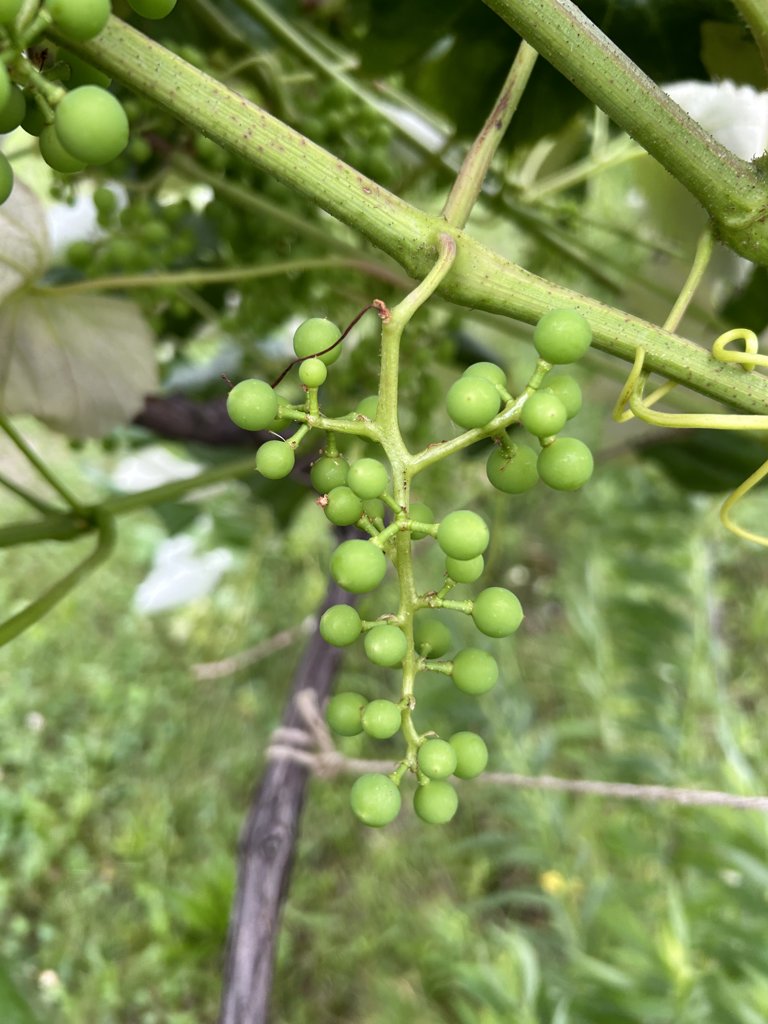
Berries visible: 42
Grape clusters: 2